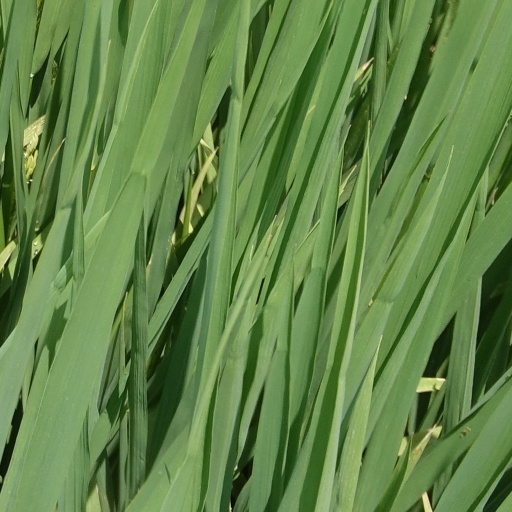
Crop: rice